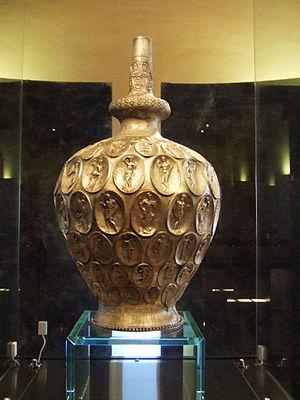
Amphore de Baratti restaurée et conservée au musé archéologique du territoire de Populonia à Piombino
Amphore de Baratti est le nom donné à un grand vase d'argent datant du IVᵉ siècle, découvert en mars 1968 dans la mer entre le port de Baratti et San Vincenzo.
Le Musée archéologique du territoire de Populonia se trouve sur la commune de Piombino, située dans la province de Livourne, en Toscane.